Carousel Productions

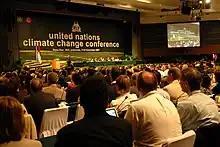
United Nations Climate Change Conference in Bali

The Miss Earth Foundation is a non-stock, non-profit organization, which serves as the environmental-social-humanitarian outreach arm of Miss Earth beauty pageant established in 2004. The Miss Earth grand winner travels and works worldwide as spokesperson for the Miss Earth Foundation, the United Nations Environment Programme (UNEP) and other environmental groups. Its major project "I Love Planet Earth" School Tour, teaches, distribute educational aides for school children as well as "I Will Heal the Earth" Pledge, an environmental check leaflets to remind every individual on eco-responsibility.